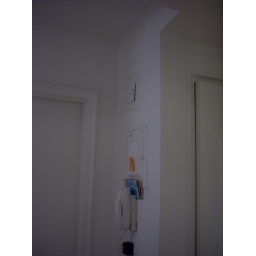
phone on outside wall of pantry, adjacent to bathroom door. Note the electrical fuse box above phone.